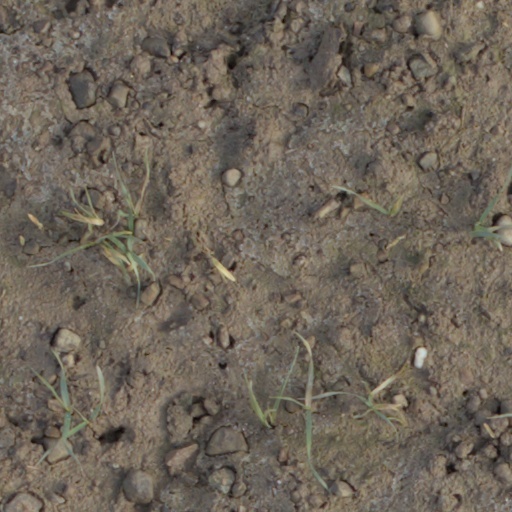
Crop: wheat